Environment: real
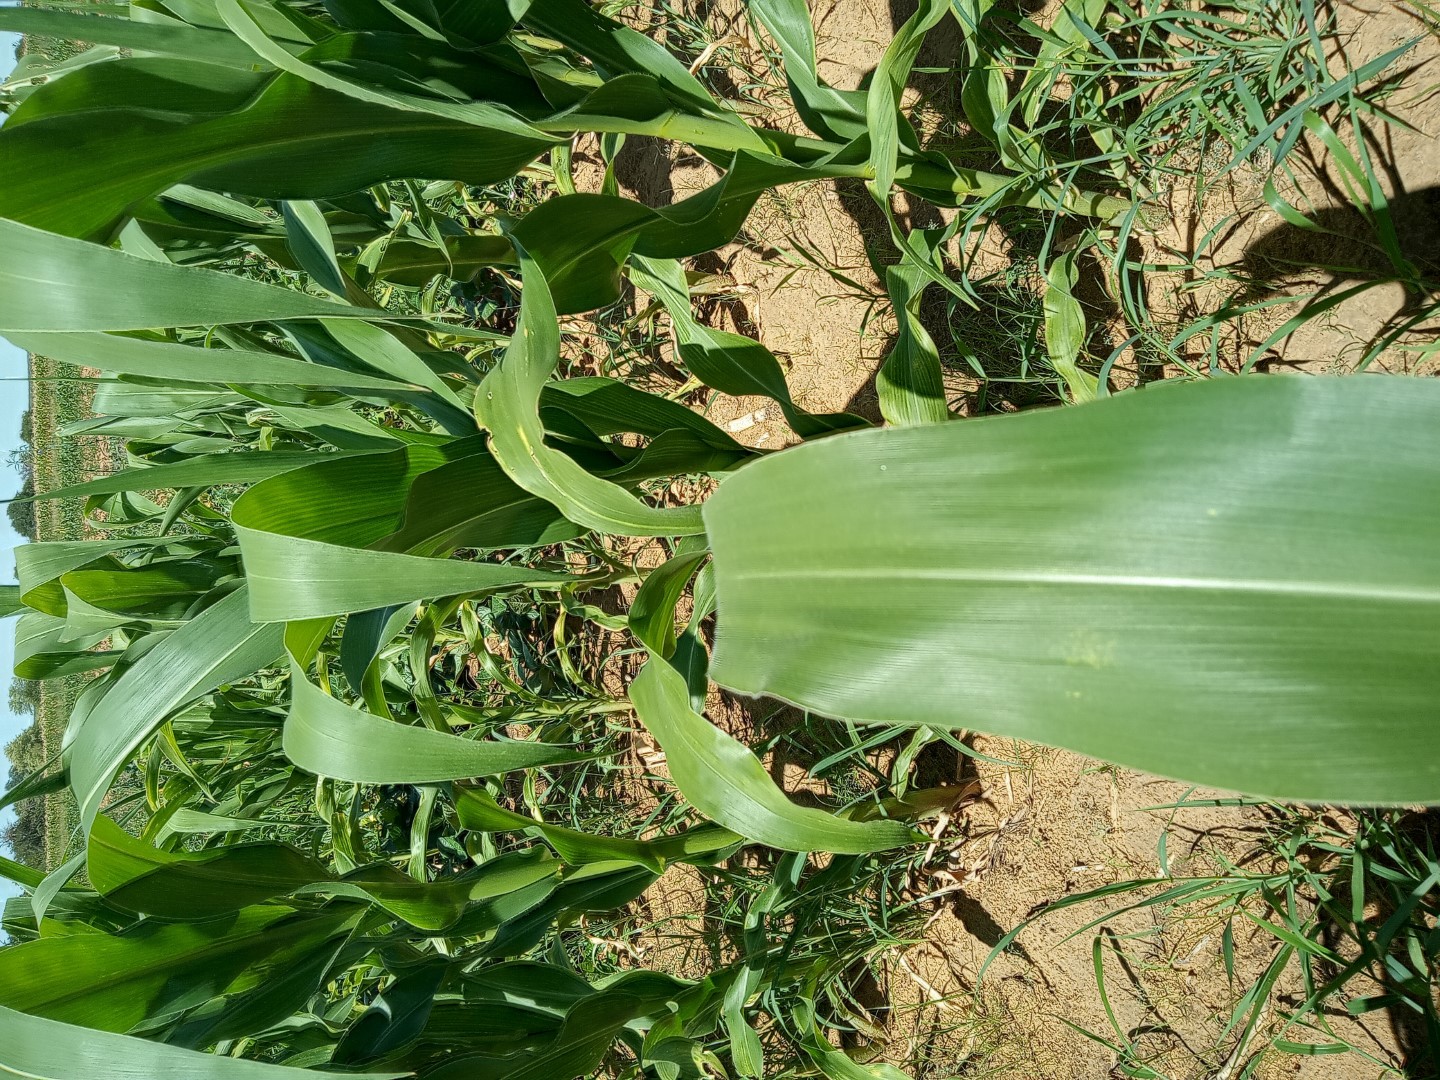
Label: healthy